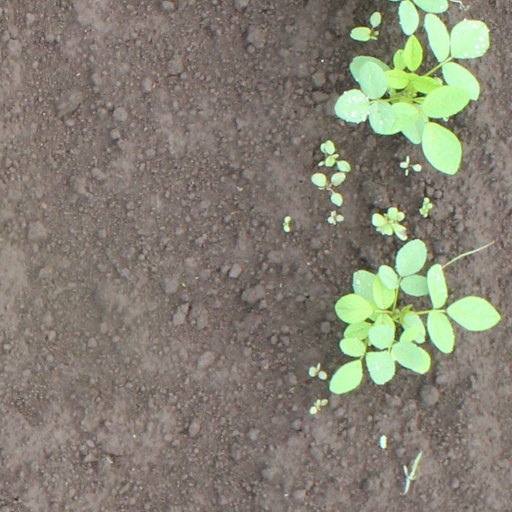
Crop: soybean